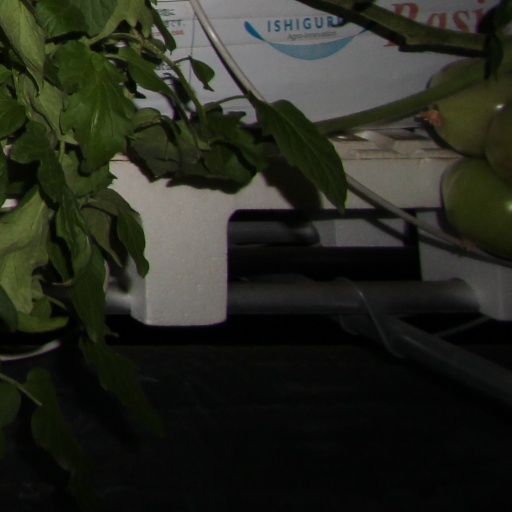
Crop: tomato